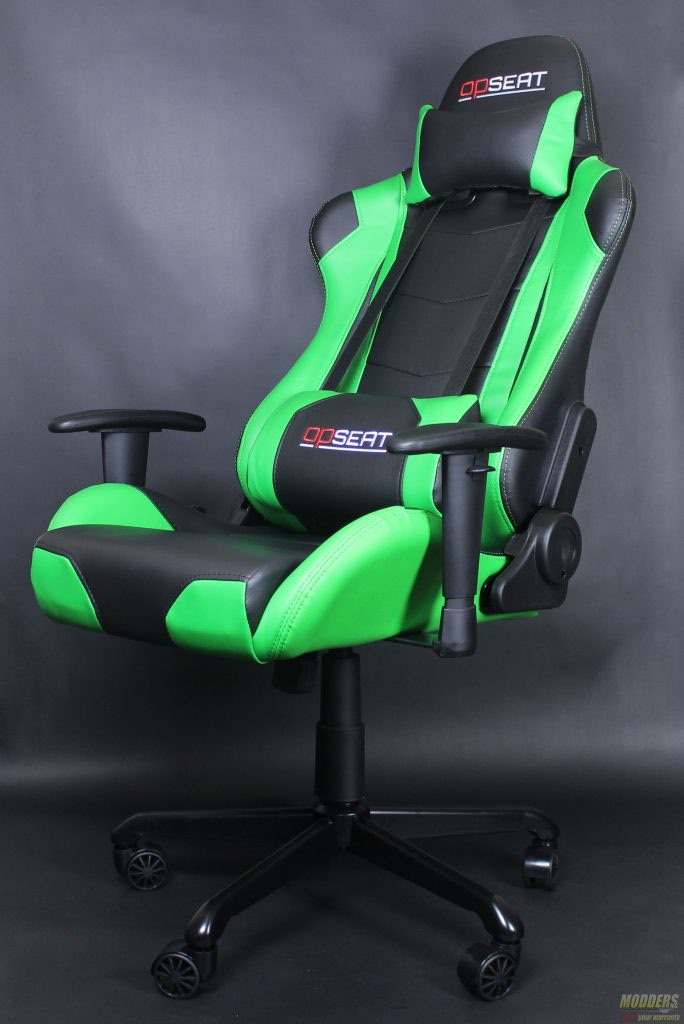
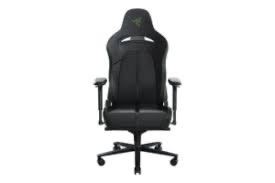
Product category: items_chair
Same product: no